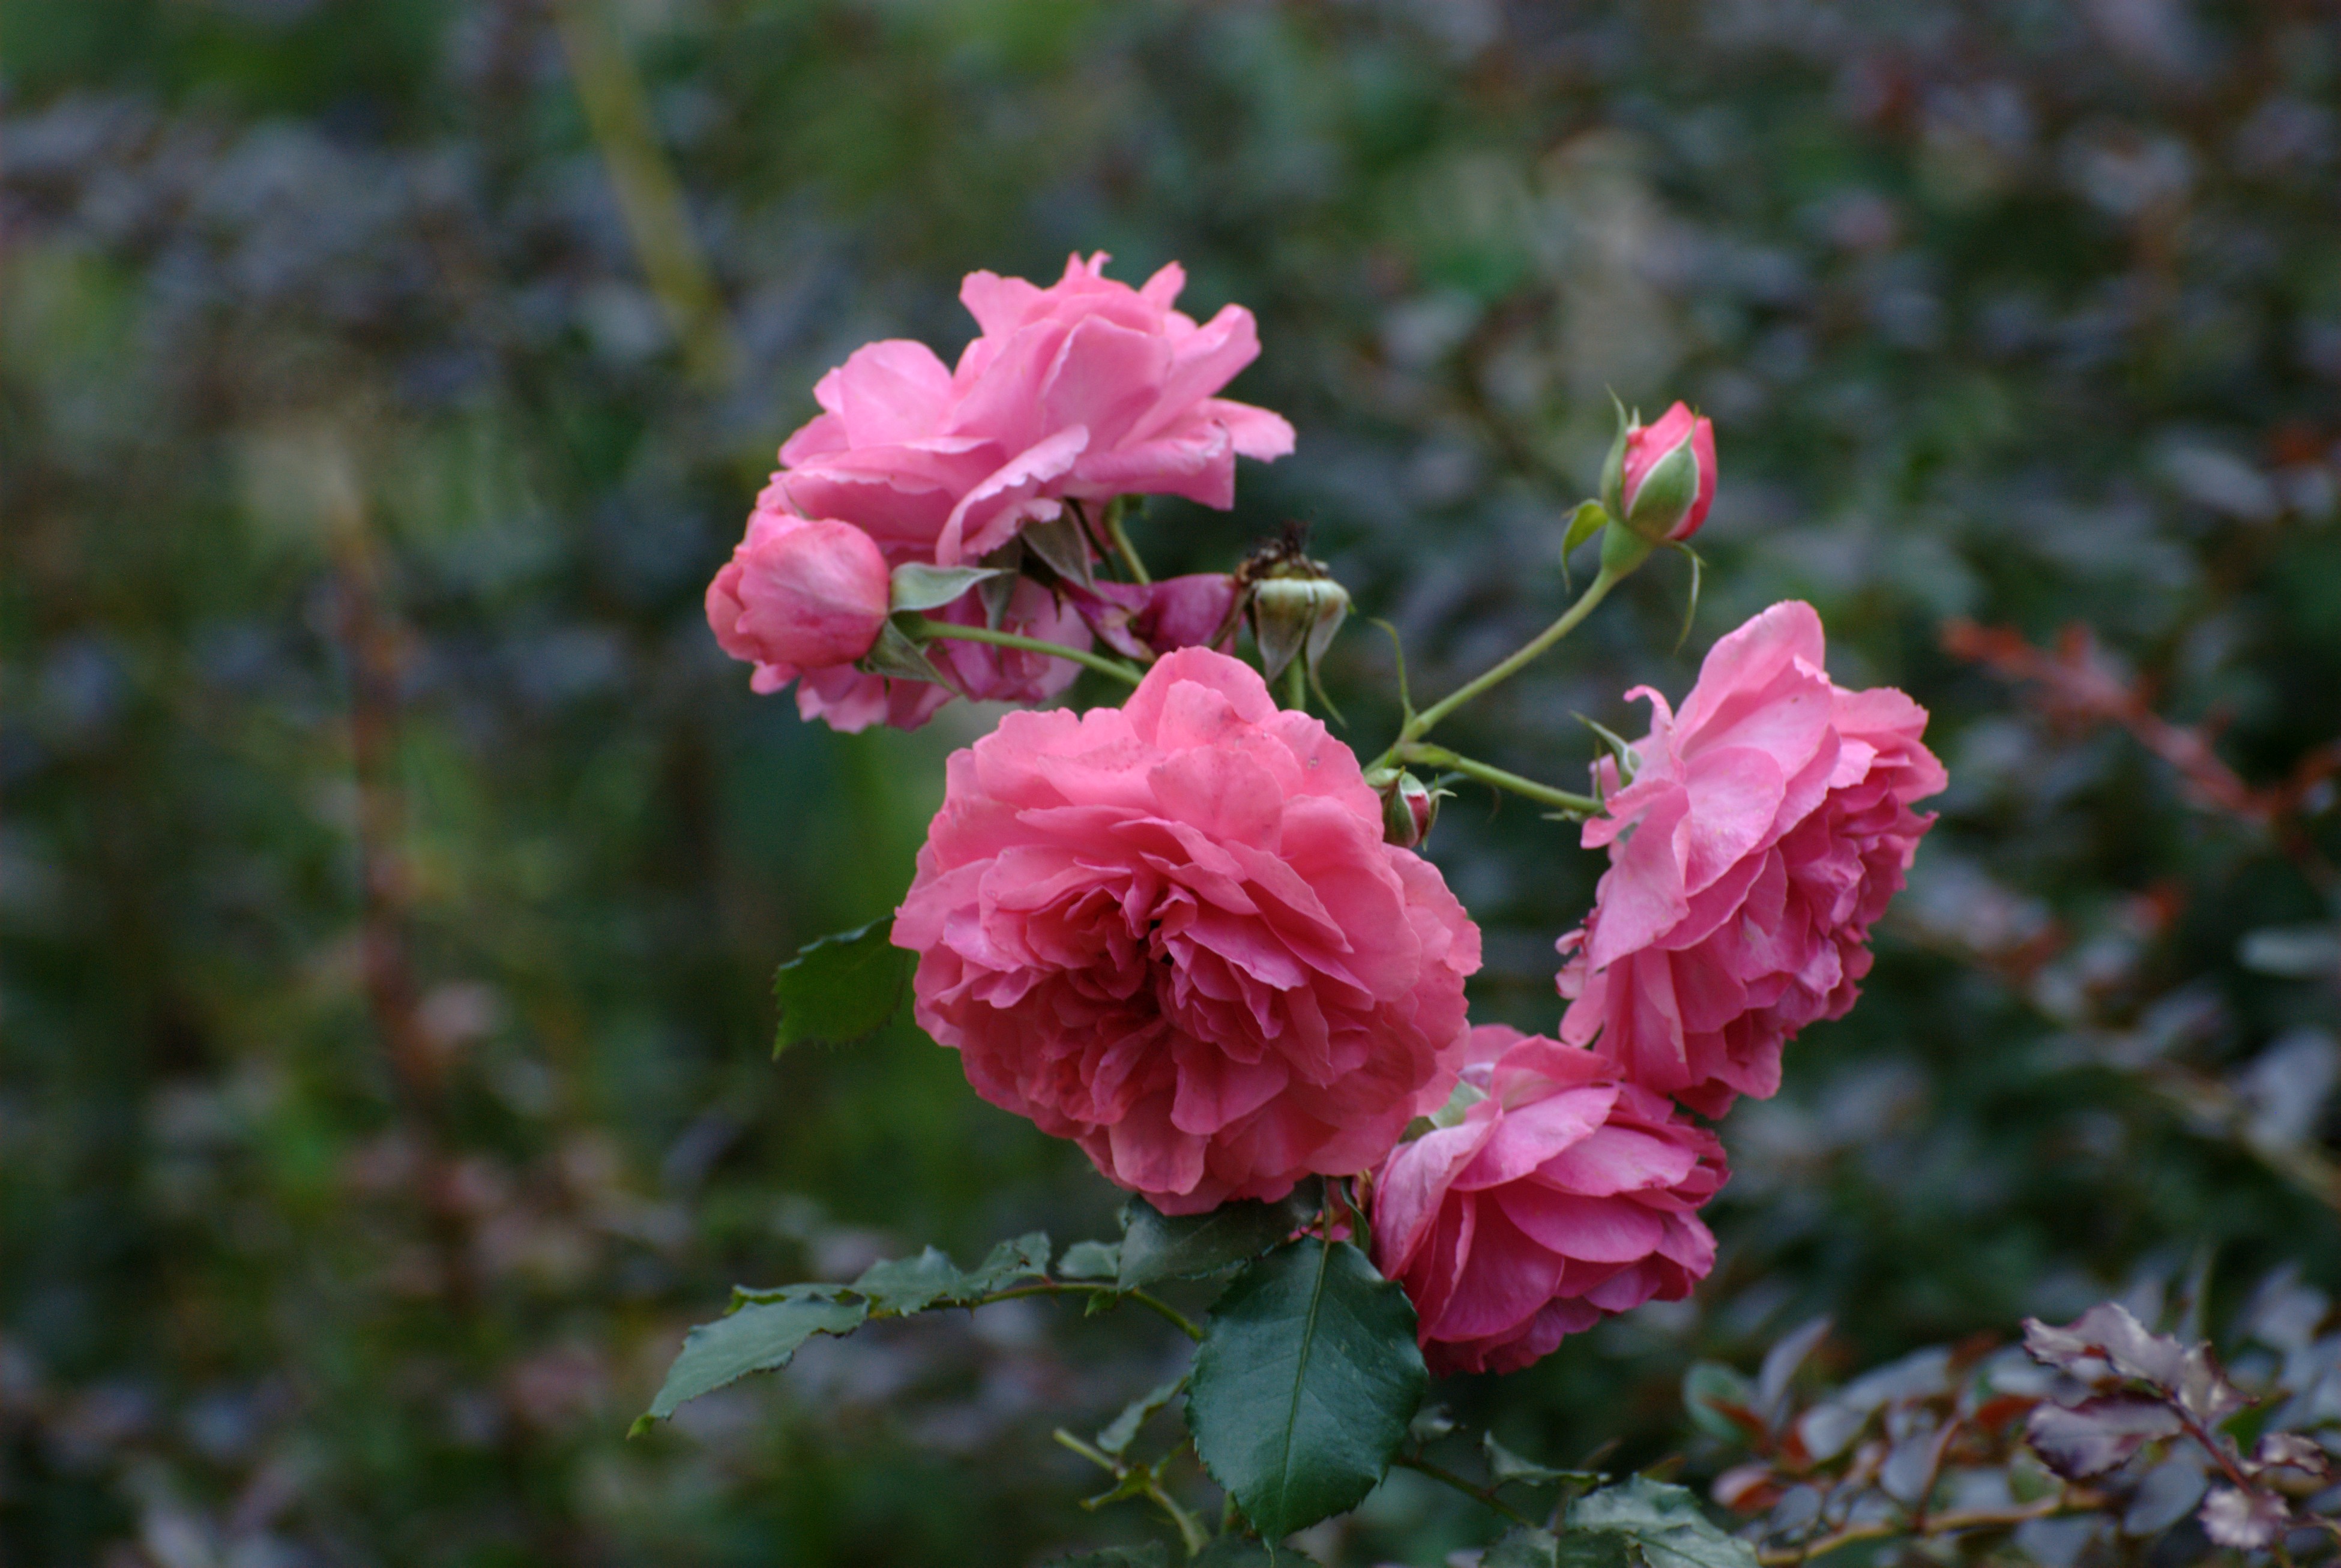
nature, blossom, plant, flower, petal, rose, botany, nikon, pink, flora, flowers, cool image, shrub, d80, floribunda, nikond80, concordians, flowering plant, garden roses, rose family, land plant, rose order, rosa rubiginosa